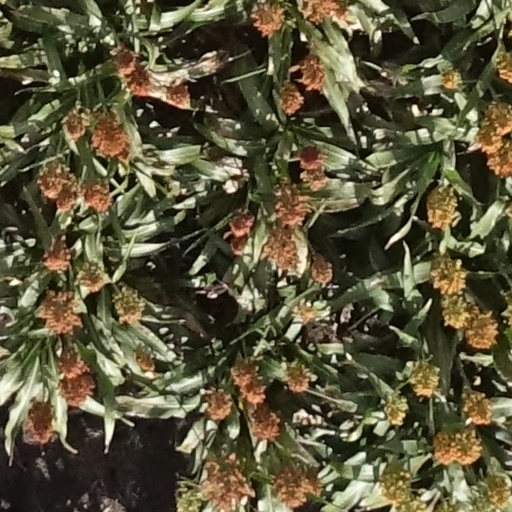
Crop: sorghum